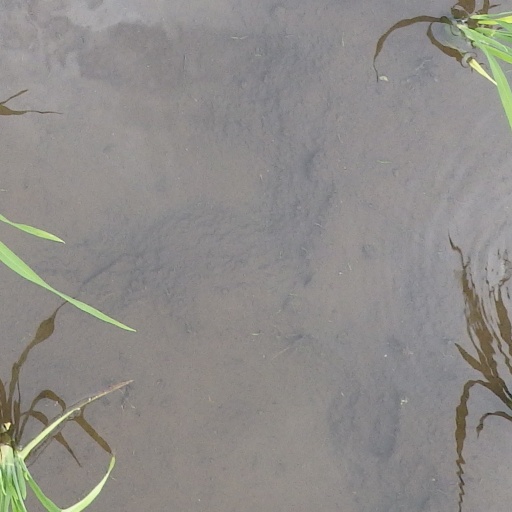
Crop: rice